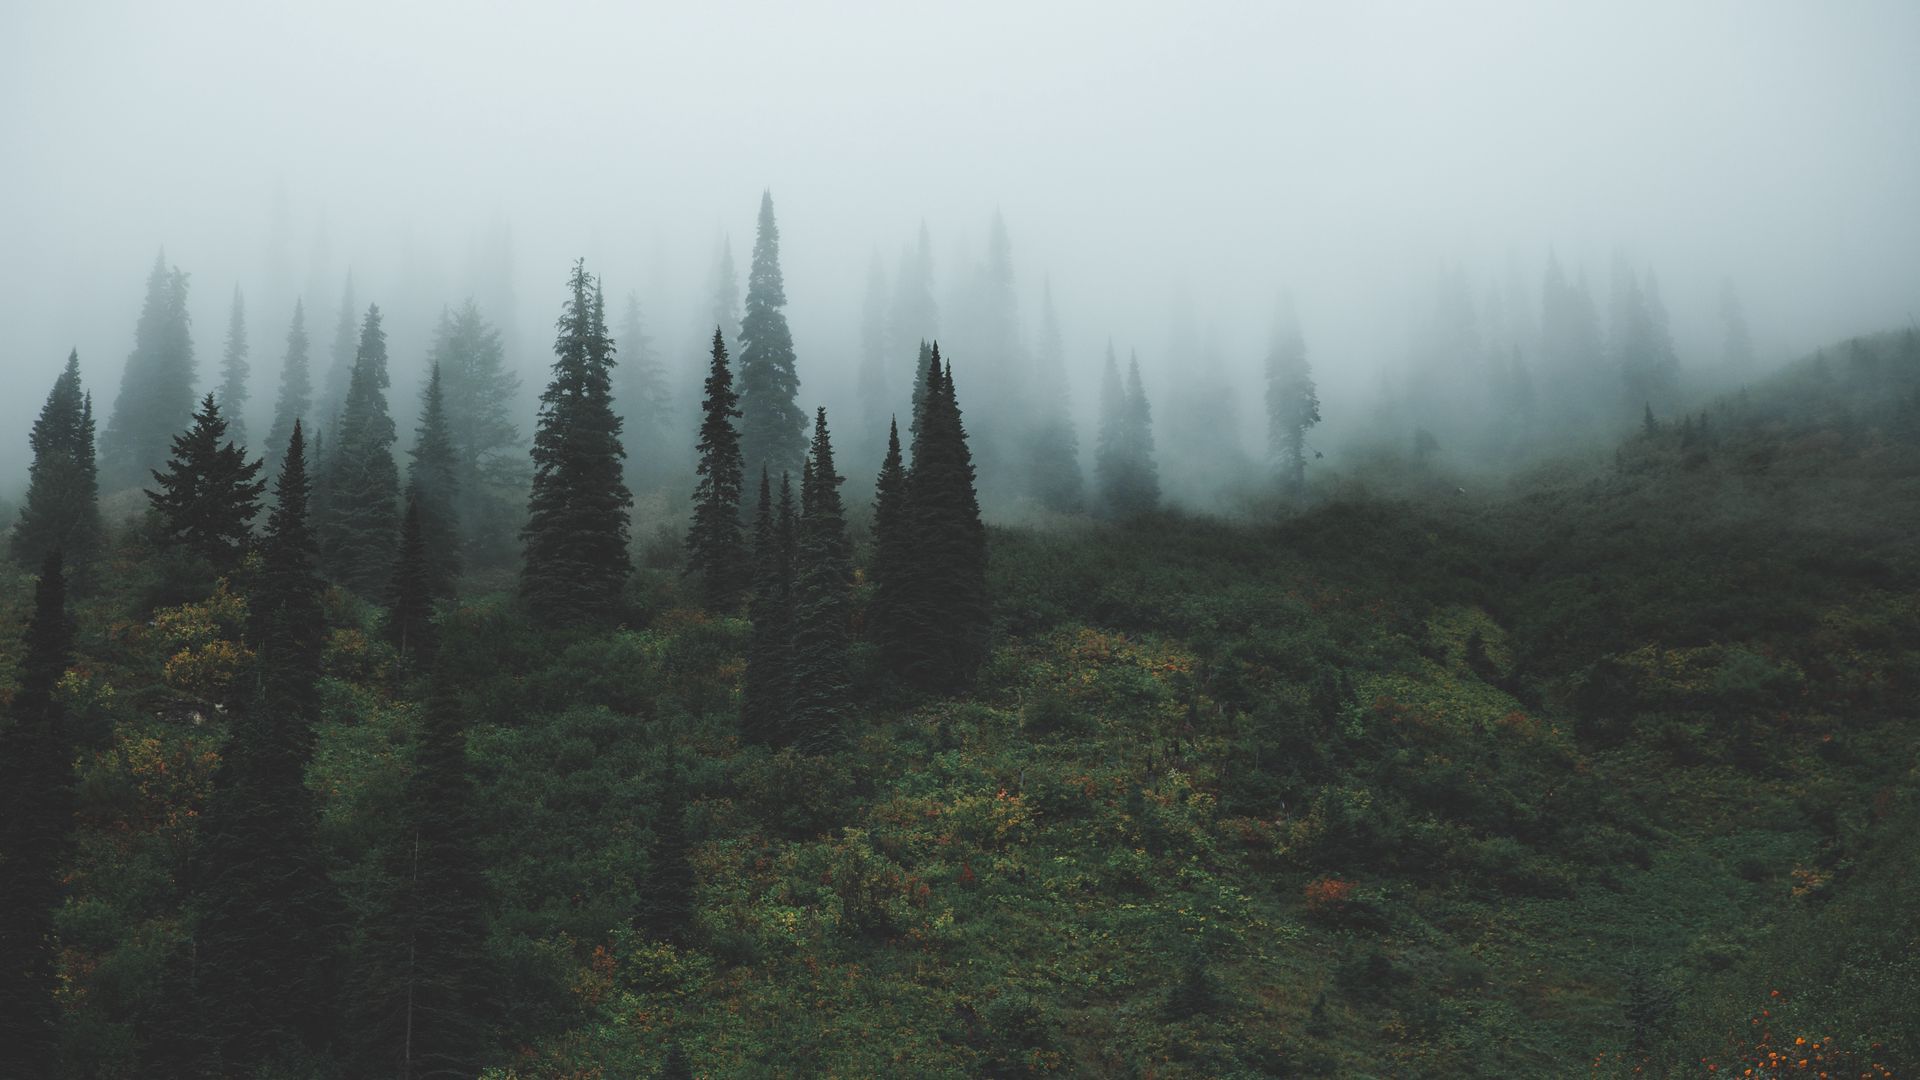
forest, fog, dusk, mountain, beauty, hillock, slope, hill, evening, conifers, pine trees, fir trees, plant, sky, natural landscape, larch, wood, terrestrial plant, atmospheric phenomenon, tree, evergreen, terrain, landscape, haze, grass, mist, grassland, temperate broadleaf and mixed forest, cloud, spruce fir forest, conifer, hill station, jungle, woodland, mountain range, old growth forest, tropical and subtropical coniferous forests, temperate coniferous forest, Northern hardwood forest, rainforest, valdivian temperate rain forest, road, trunk, fir, pine, pine family, massif, Yellow fir, valley